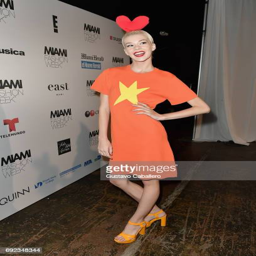
model poses backstage at show during fashion week